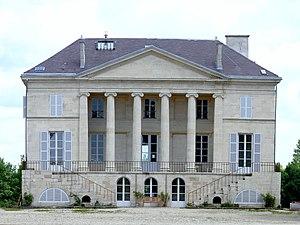
Château de Bignicourt-sur-Saulx
Cet article recense les monuments historiques de la Marne, en France.
Bignicourt-sur-Saulx est une commune française, située dans le département de la Marne en région Grand Est.
Le Château de Bignicourt-sur-Saulx est un château du XIXᵉ siècle de la banlieue de Bignicourt-sur-Saulx.